Michael M. Richter

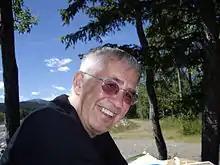
Michael M. Richter

Michael M. Richter (21 June 1938 – 10 July 2020) was a German mathematician and computer scientist. Richter is well known for his career in mathematical logic, in particular non-standard analysis, and in artificial intelligence, in particular in knowledge-based systems and case-based reasoning (CBR, Fallbasiertes Schließen). He is worldwide known as pioneer in case-based reasoning.